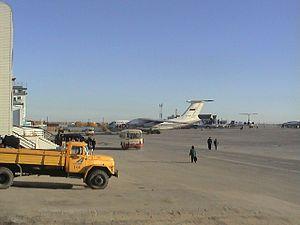
L'aéroport de Iakoutsk est un aéroport desservant la ville de Iakoutsk, en Russie. Il dispose d'une piste et peut accueillir 700 passagers par heure.